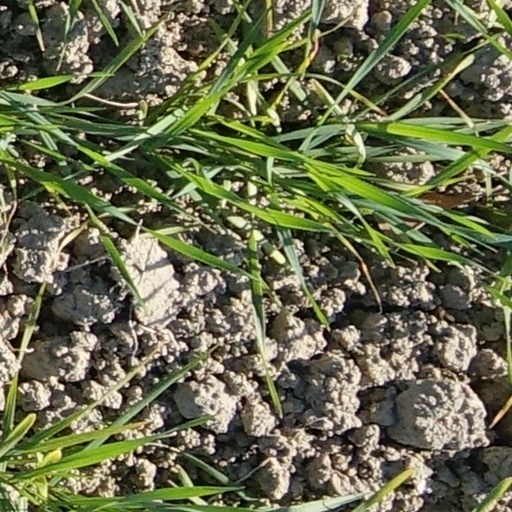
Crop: wheat